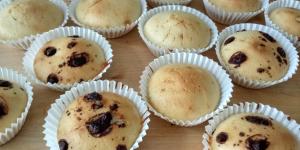
magdalenas caseras sin huevo